Baskaran Pillai

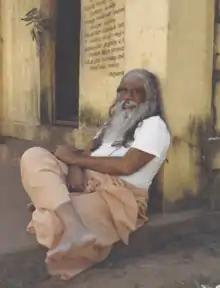
Dr Pillai - India, 2000

During this 10-year time (1990–2000) Pillai went through many personal transformations, changing his spiritual name many times. He was known as Sri Guruji, Brzee, Sri Siva, Siva Baba, Dattatreya Siva Baba and so on. Dr. Pillai jokingly calls his names as impersonations that he assumed based on divine palm leaves astrological readings that revealed his previous incarnations as Shirdi Baba, Dattatreya, Swami Ramalingam and others. Dr.Pillai was also independently listed in Walter Semkiw MD's book "Born Again: Reincarnation Cases Involving International Celebrities, India’s Political Legends and Film Stars" with these prior incarnations.